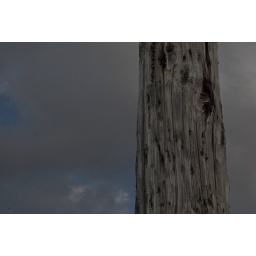
365 1/28/2010 telephone pole dark sky in the east